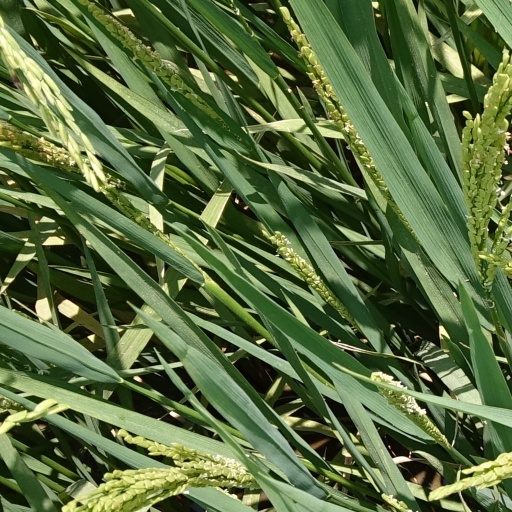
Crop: rice